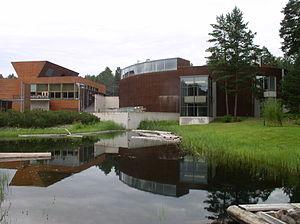
Savonlinna est une municipalité de Finlande d'environ 36 000 habitants.
Le Musée Lusto - Musée de la forêt de Finlande est un musée situé à Punkaharju en Finlande.
Les Musées nationaux spécialisés de Finlande sont des musées en Finlande.